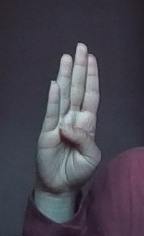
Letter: kaaf